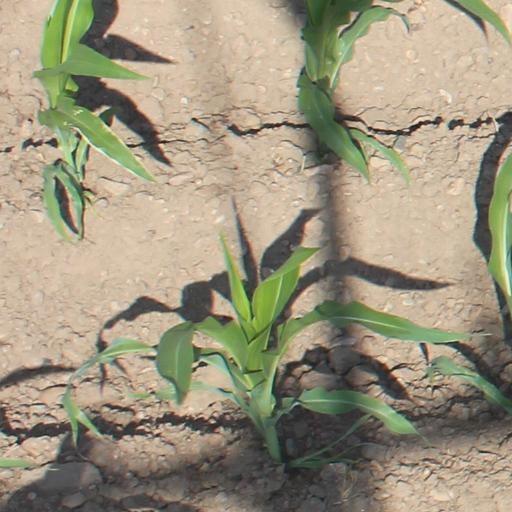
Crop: maize; corn